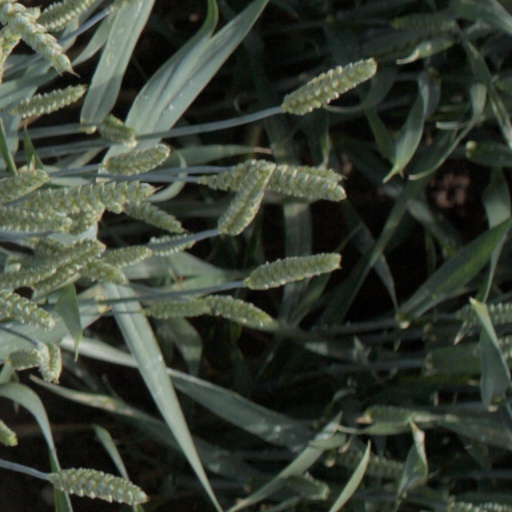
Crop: wheat